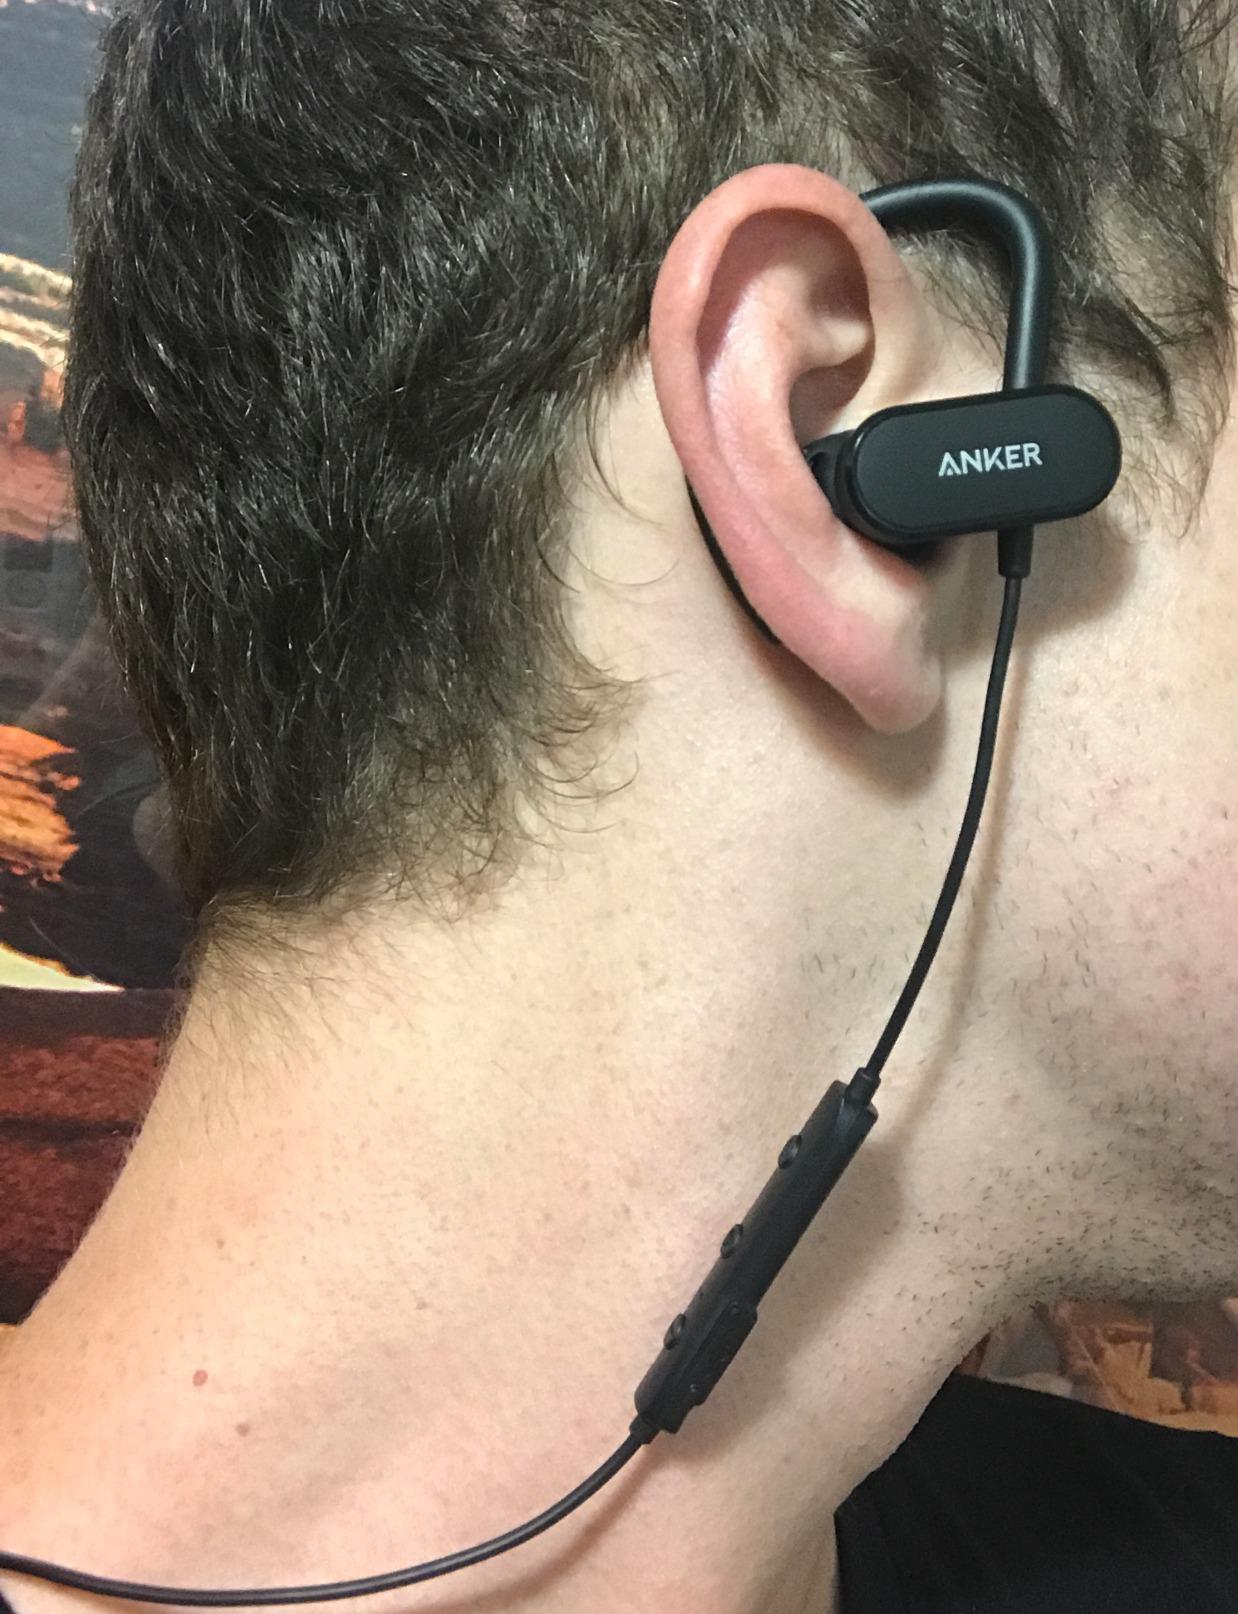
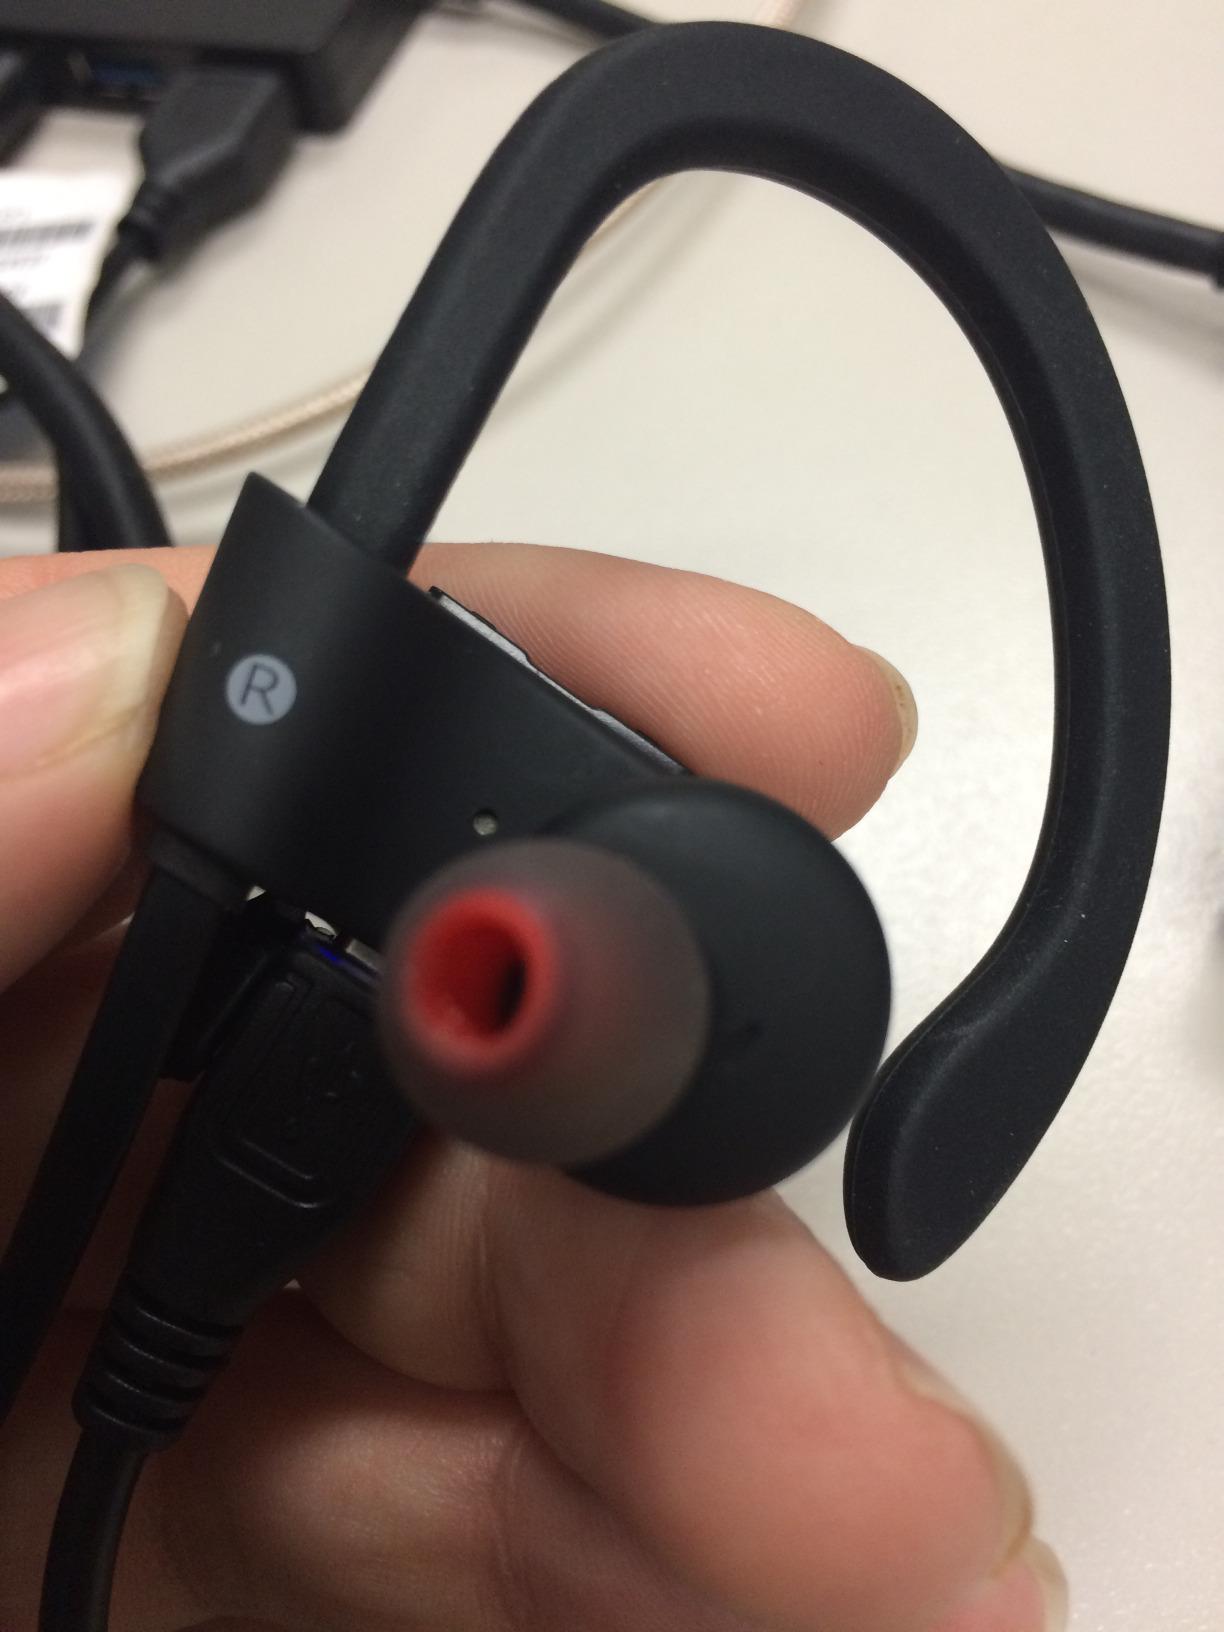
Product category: headphones
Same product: no